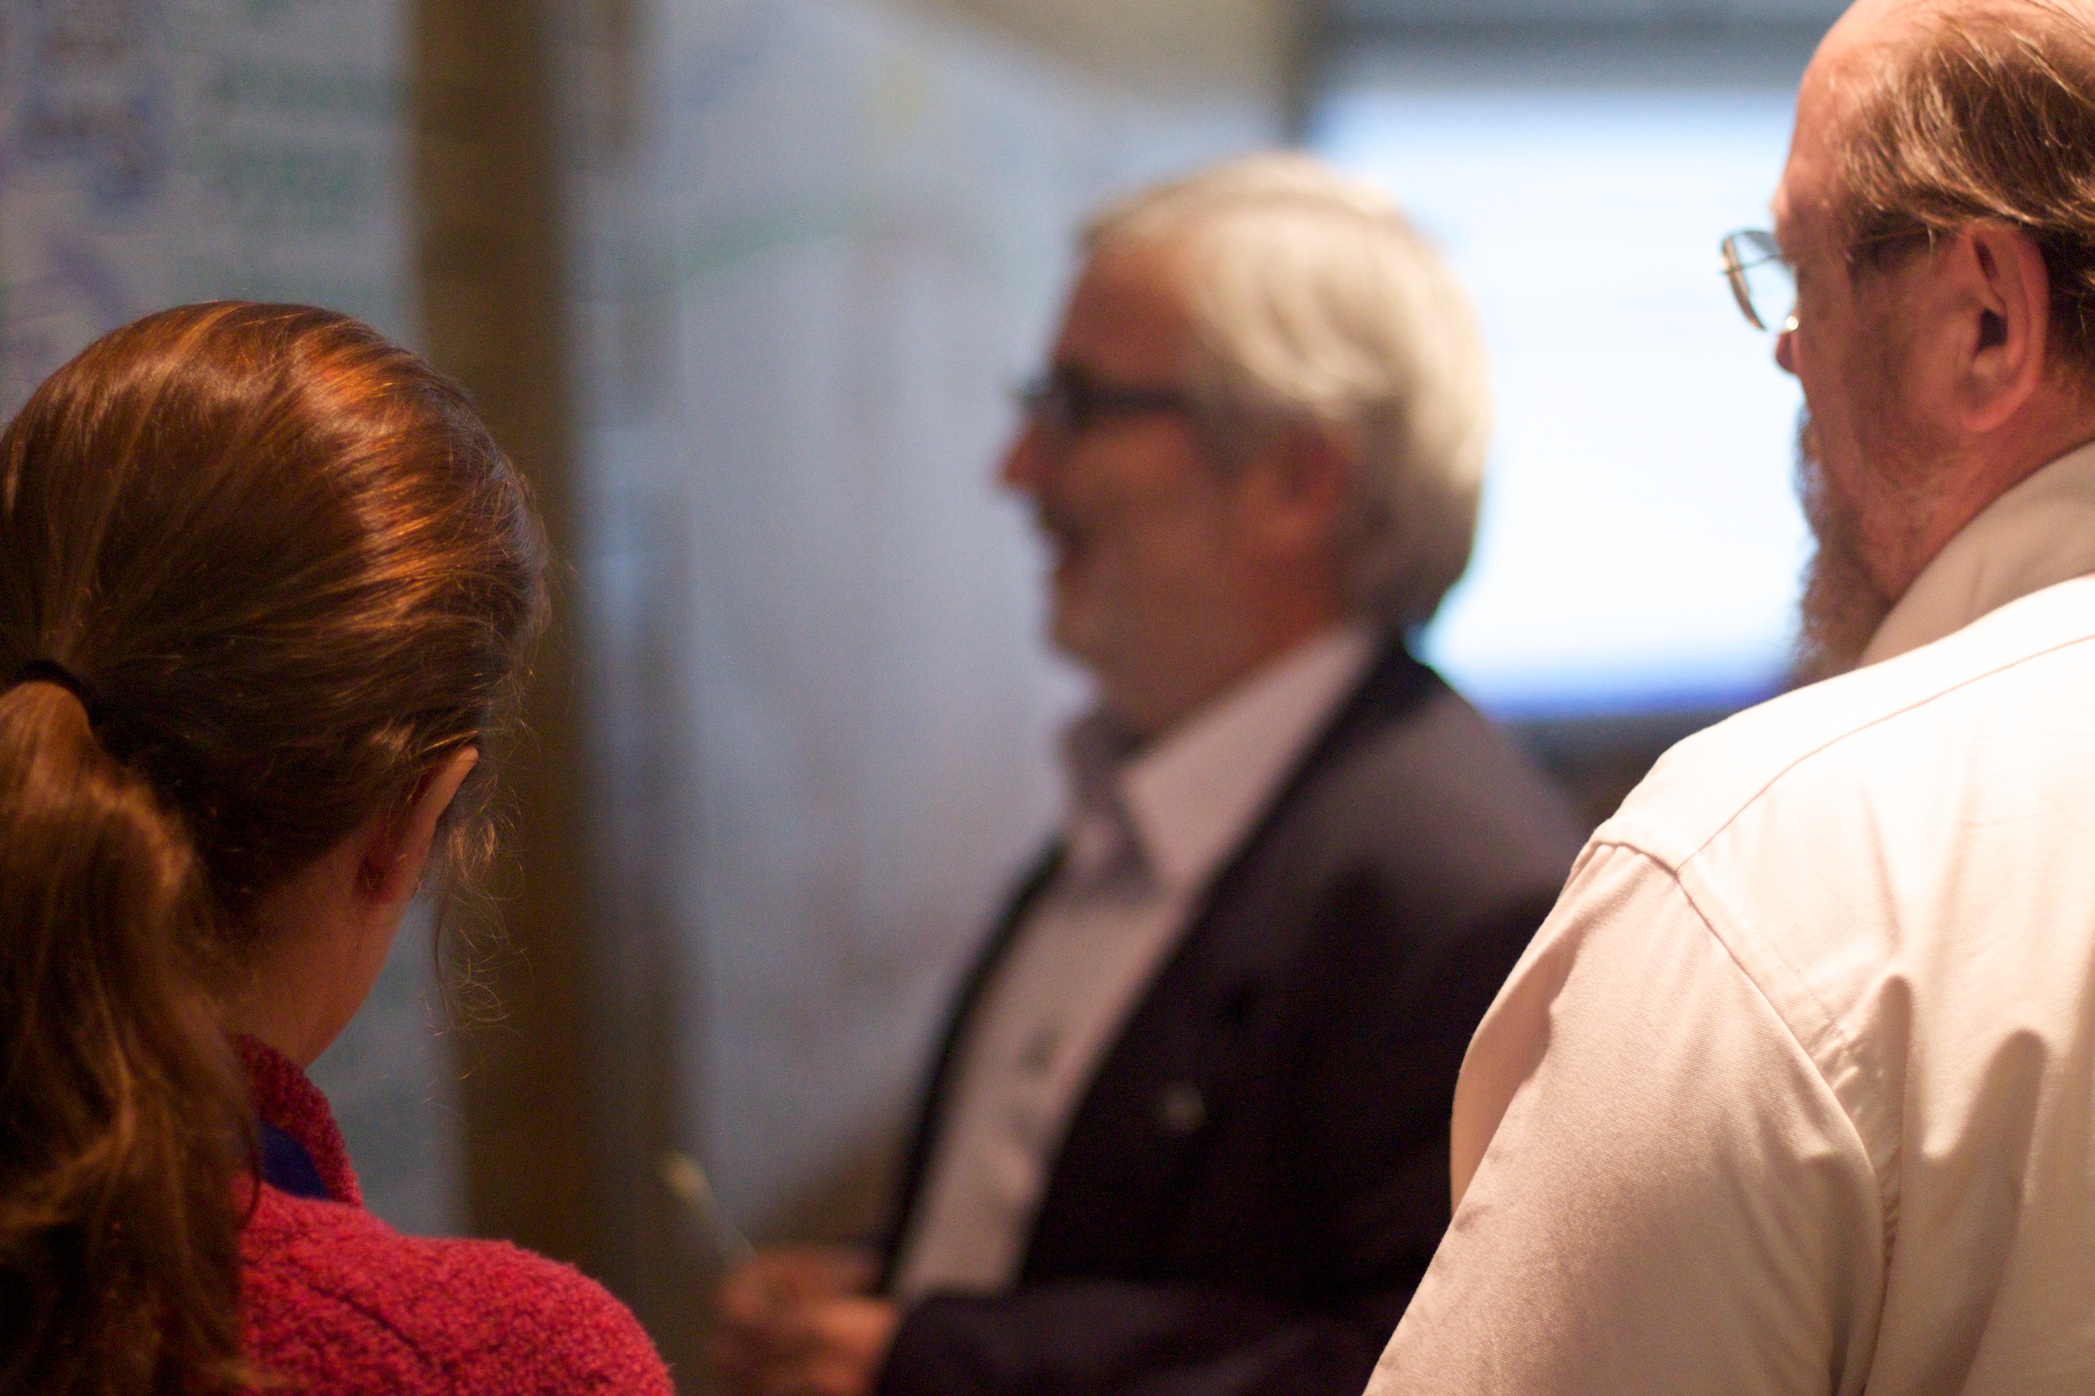
man, person, people, barcelona, conversation, oet09, interaction, academic conference